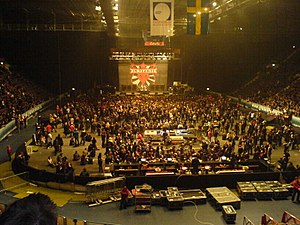
In Flames / Musikalsk stil, indflydelse og logo / Indflydelse
The Jester Head kan ses på scenens baggrund
In Flames er et melodisk dødsmetal-band, som blev dannet af guitaristen Jesper Strömblad i 1990 i Göteborg, Sverige. Sammen med bandene At the Gates og Dark Tranquillity var In Flames med til at udvikle genren, der senere blev kendt som melodisk dødsmetal eller Göteborg-lyden.